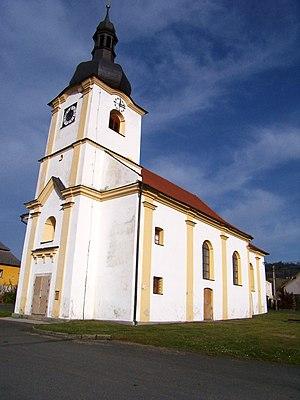
Pocinovice est une commune du district de Domažlice, dans la région de Plzeň, en République tchèque. Sa population s'élevait à 568 habitants en 2017.